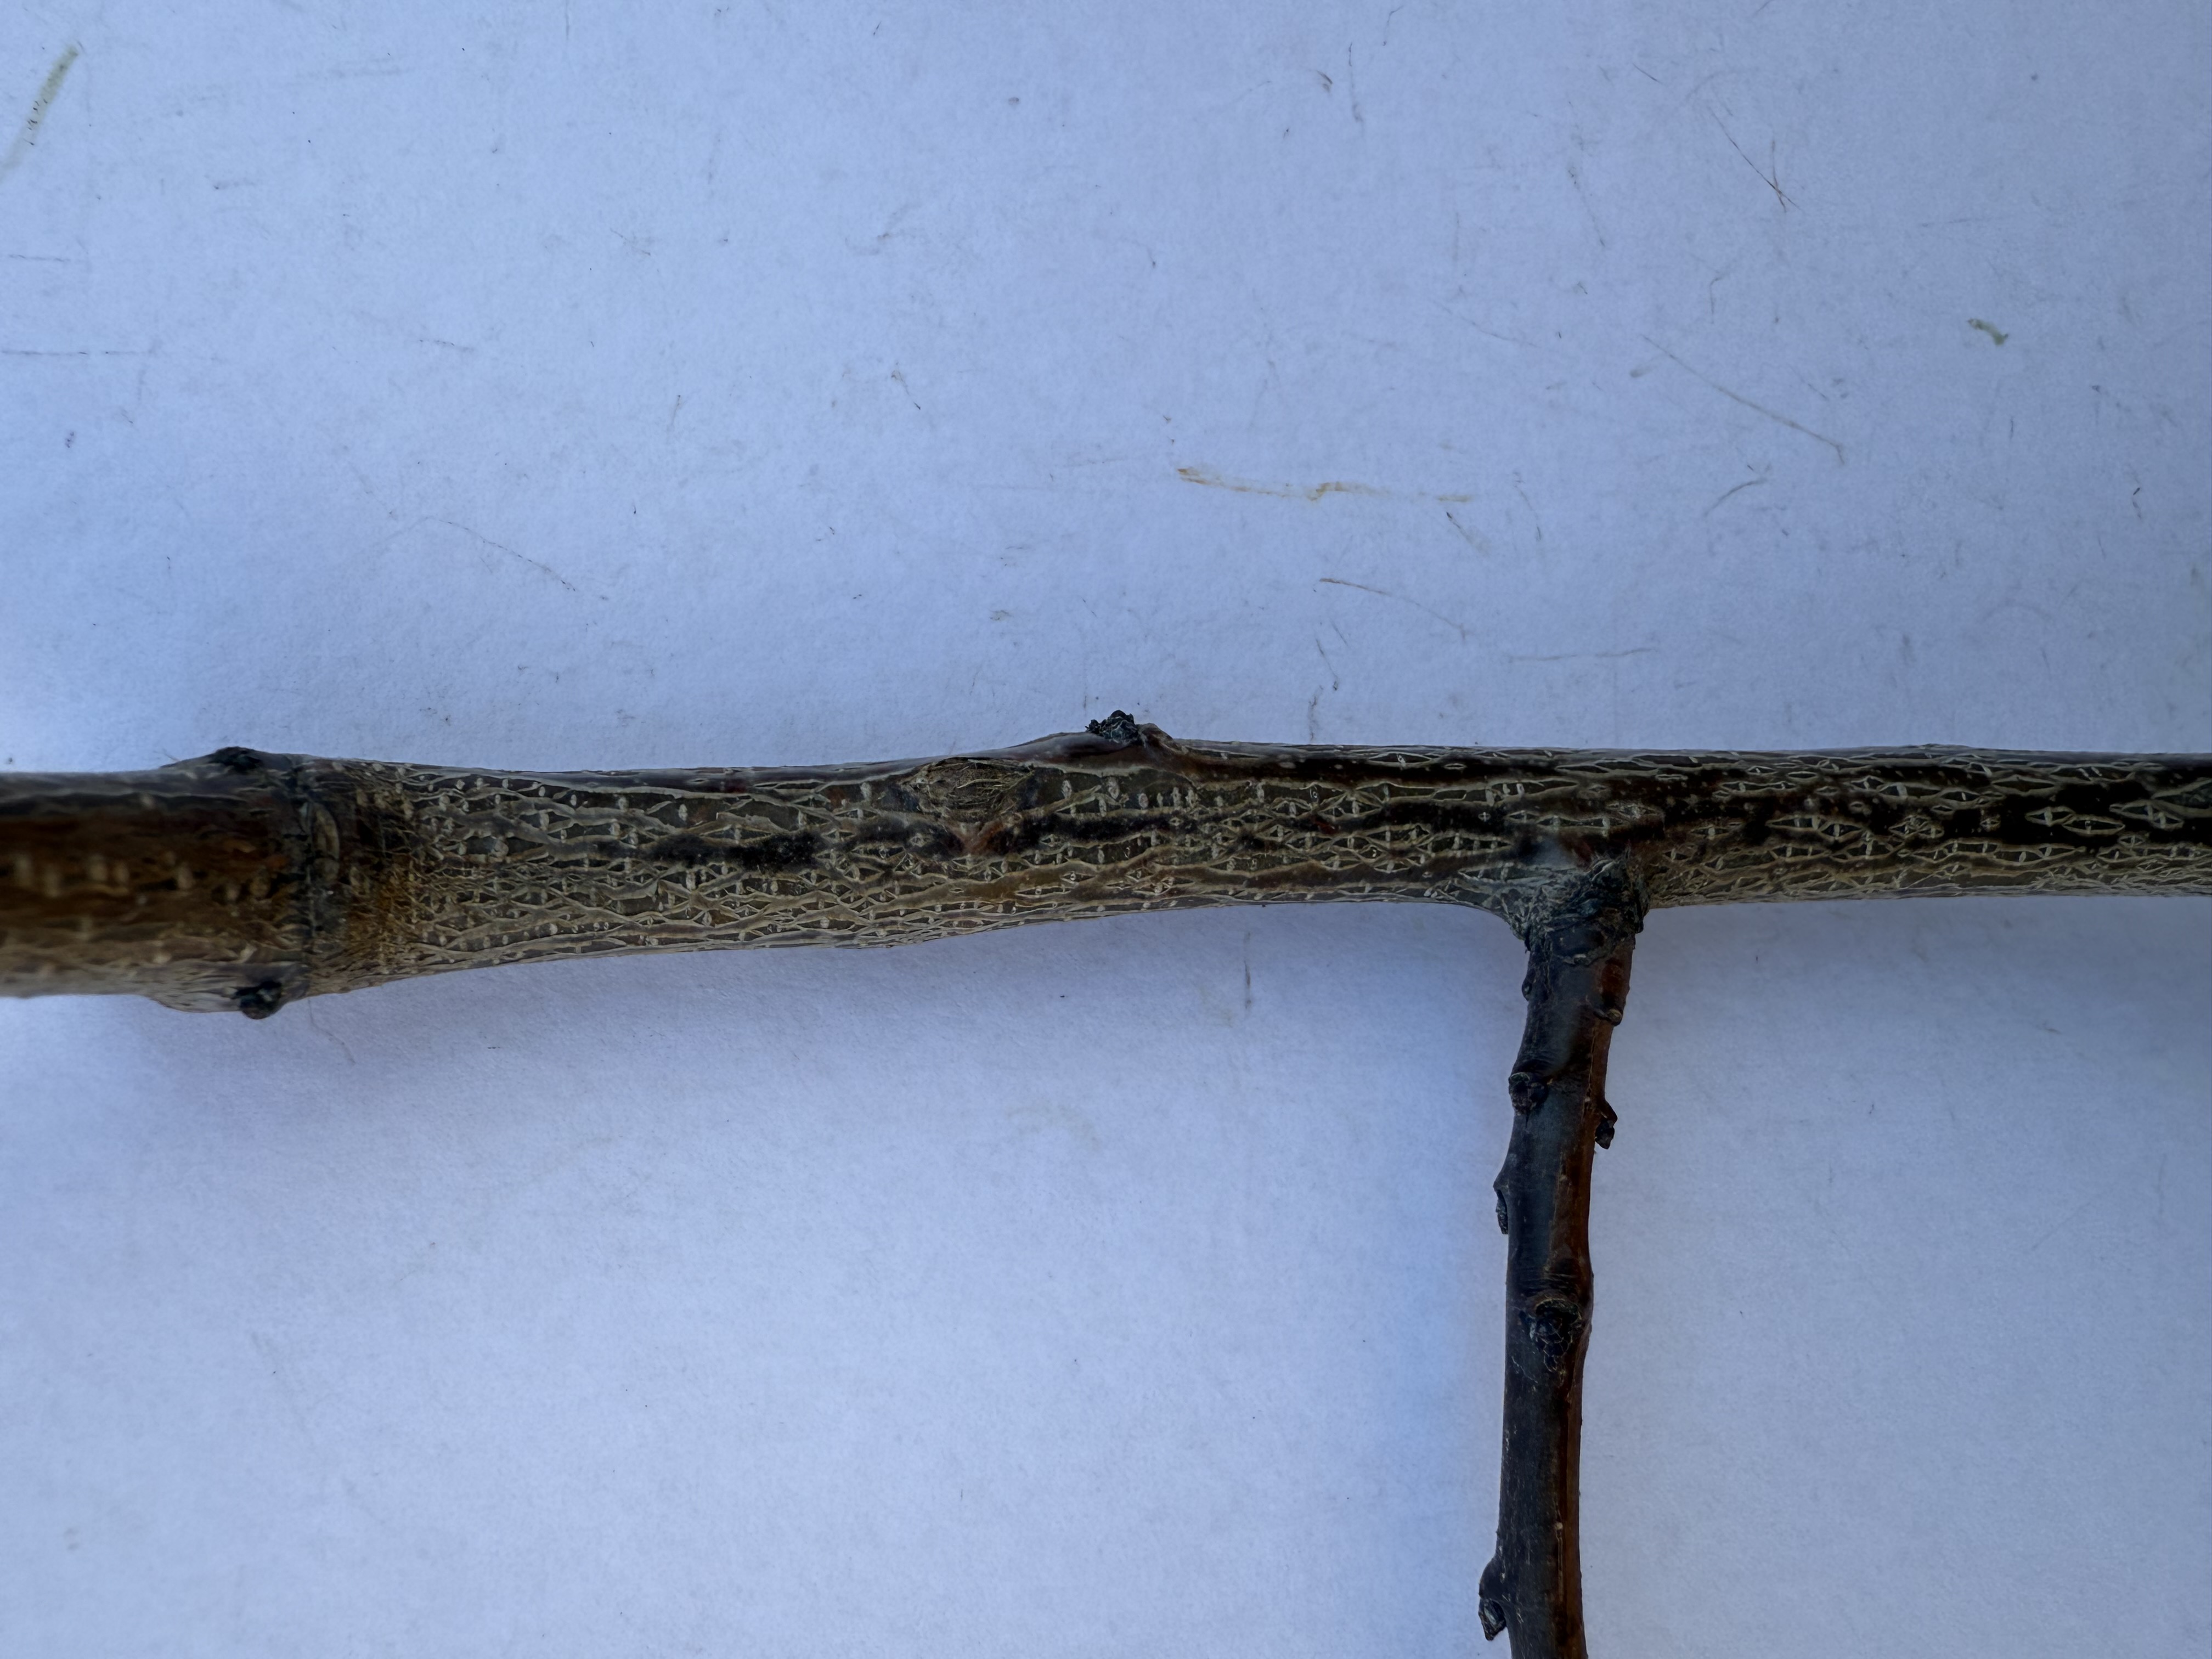
Variety: Sekerpare Apricot